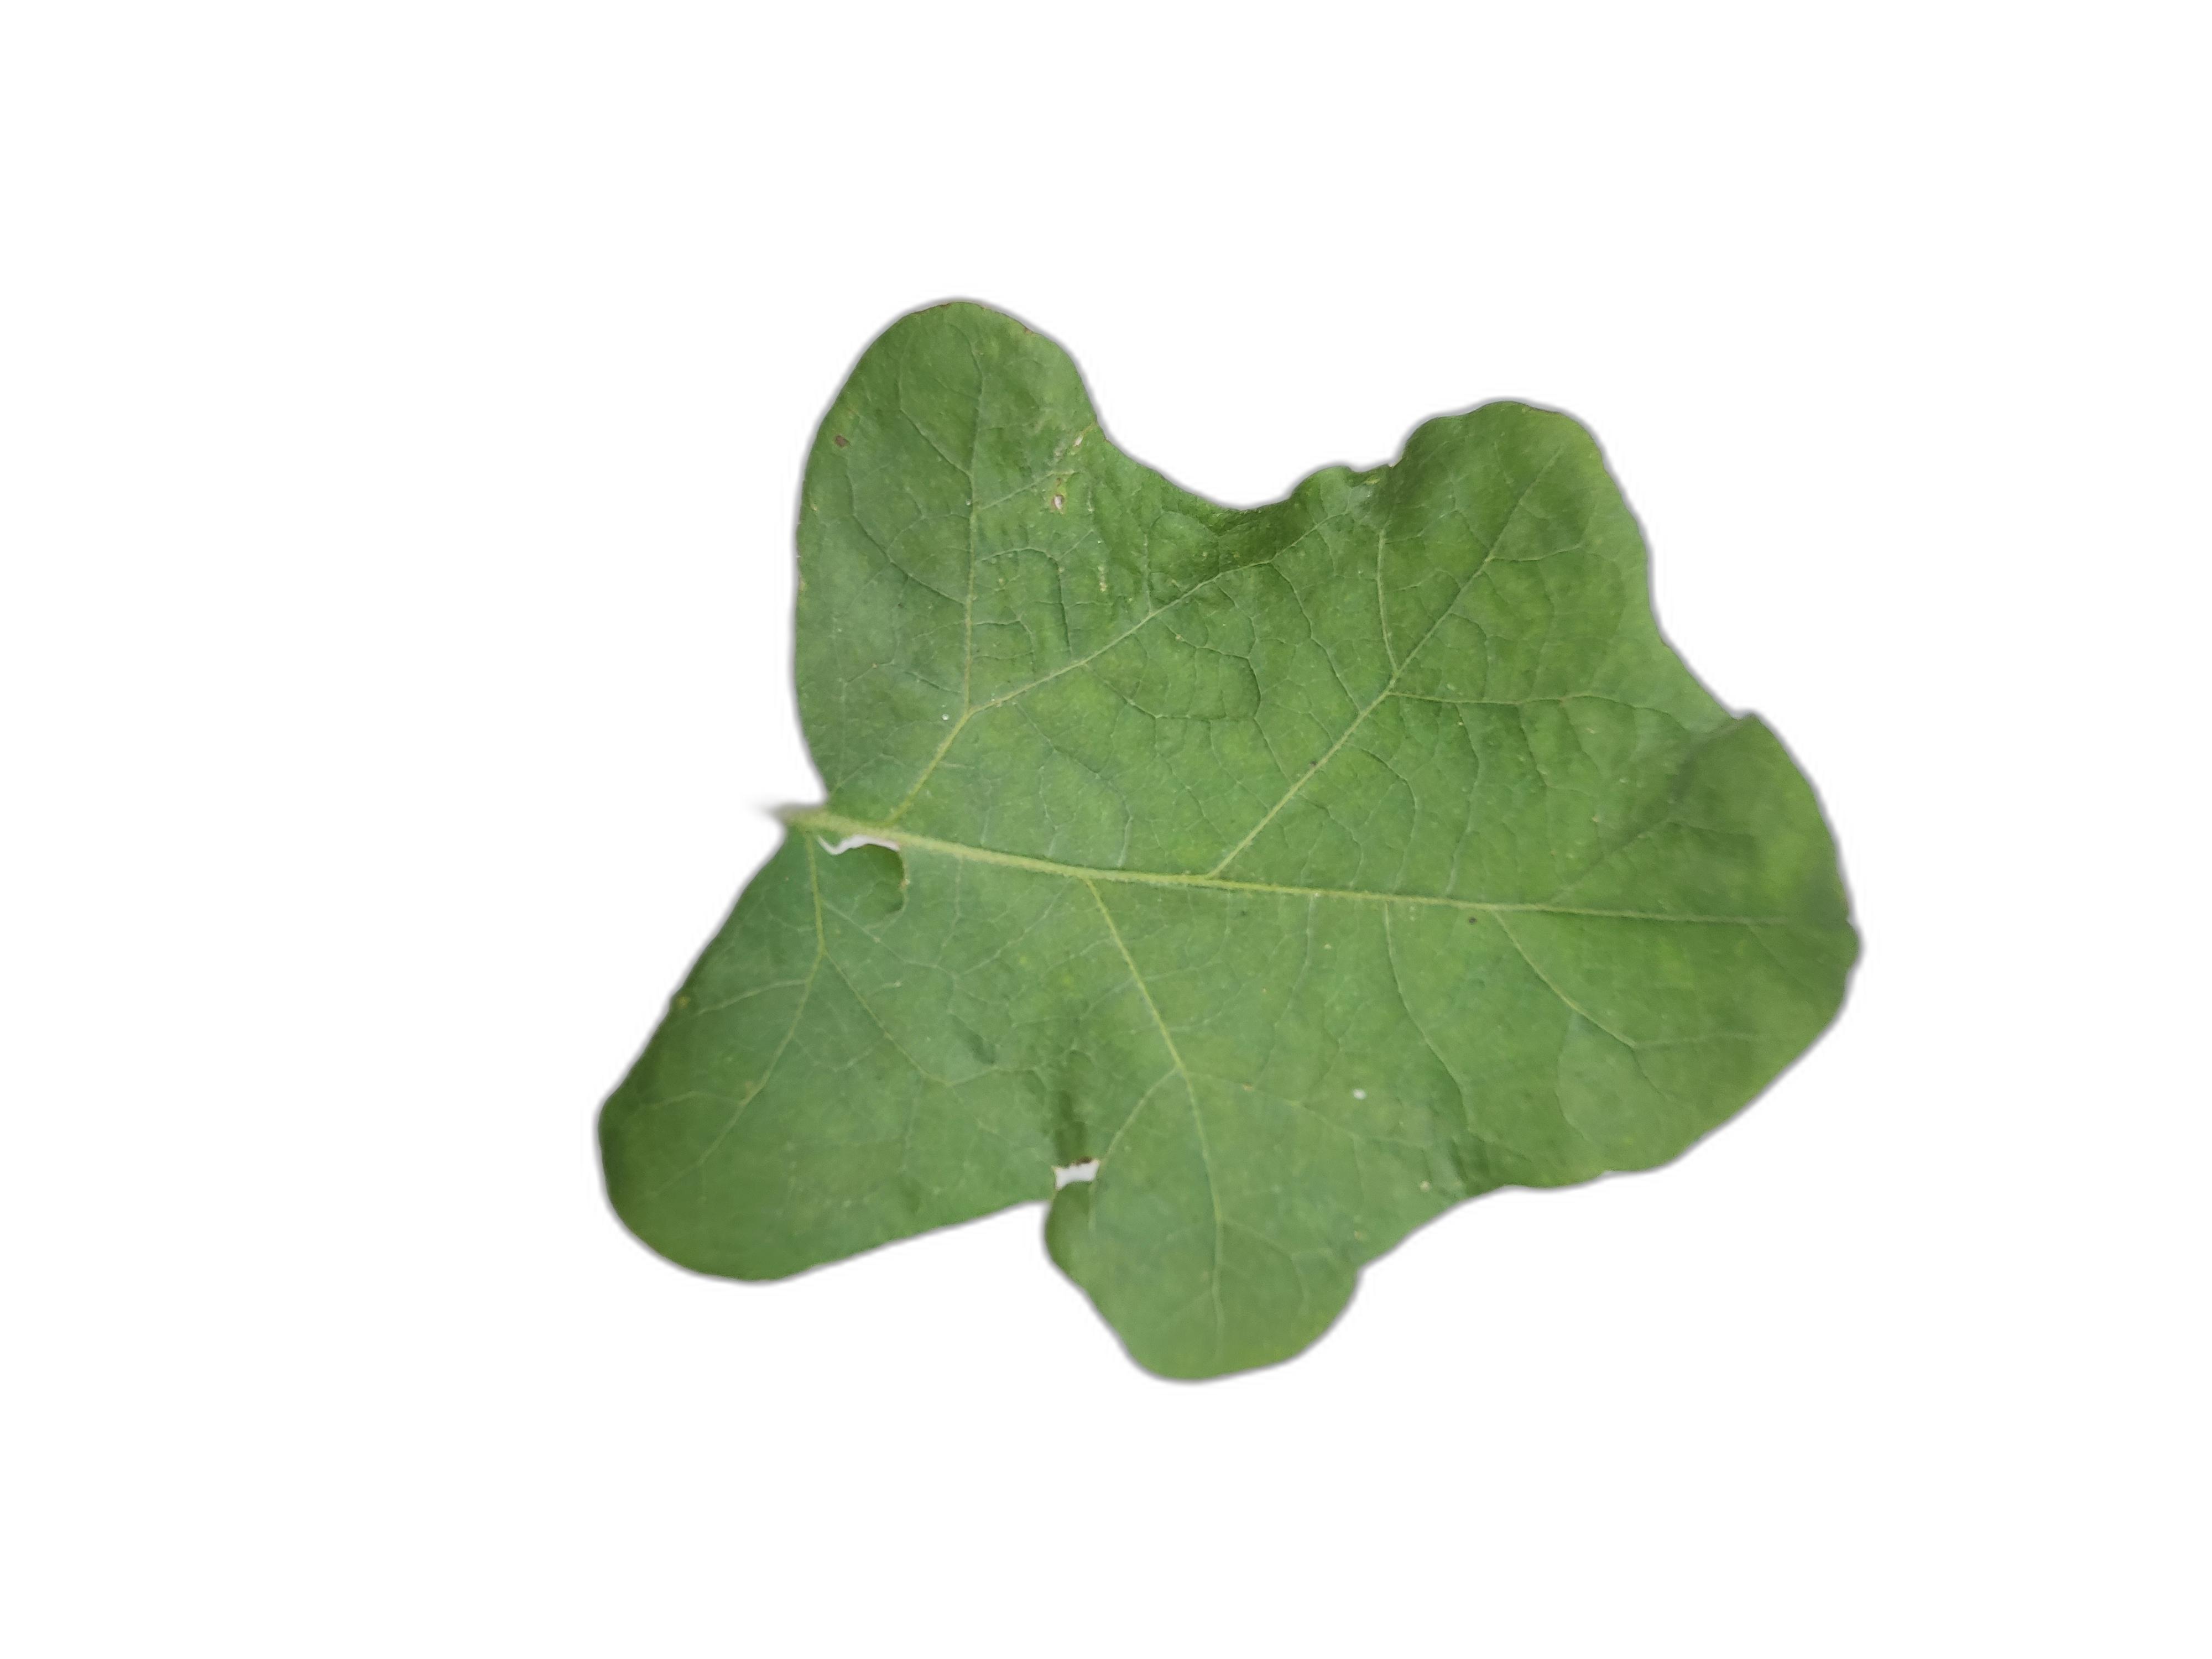
Label: Mosaic Virus Disease